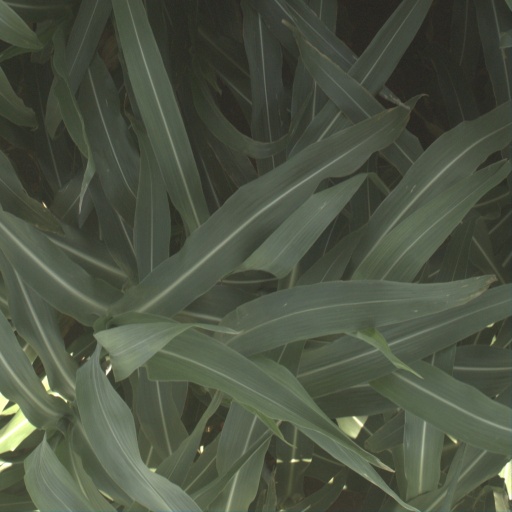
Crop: sorghum